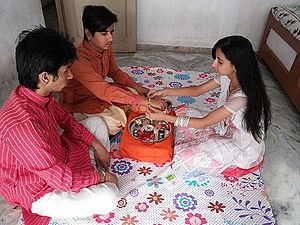
Raksha Bandhan
Søskende binder Rakhi rundt om håndleddet
Raksha bandhan er en hinduisk markering af båndene mellem bror og søster. Markeringen anvendes også til at fejre søskende-lignende relationer mellem fjernere familiemedlemmer, eller mellem personer, der ikke er biologisk beslægtede. Markeringen sker med fuldmåne i måneden sjravana i hinduåret.